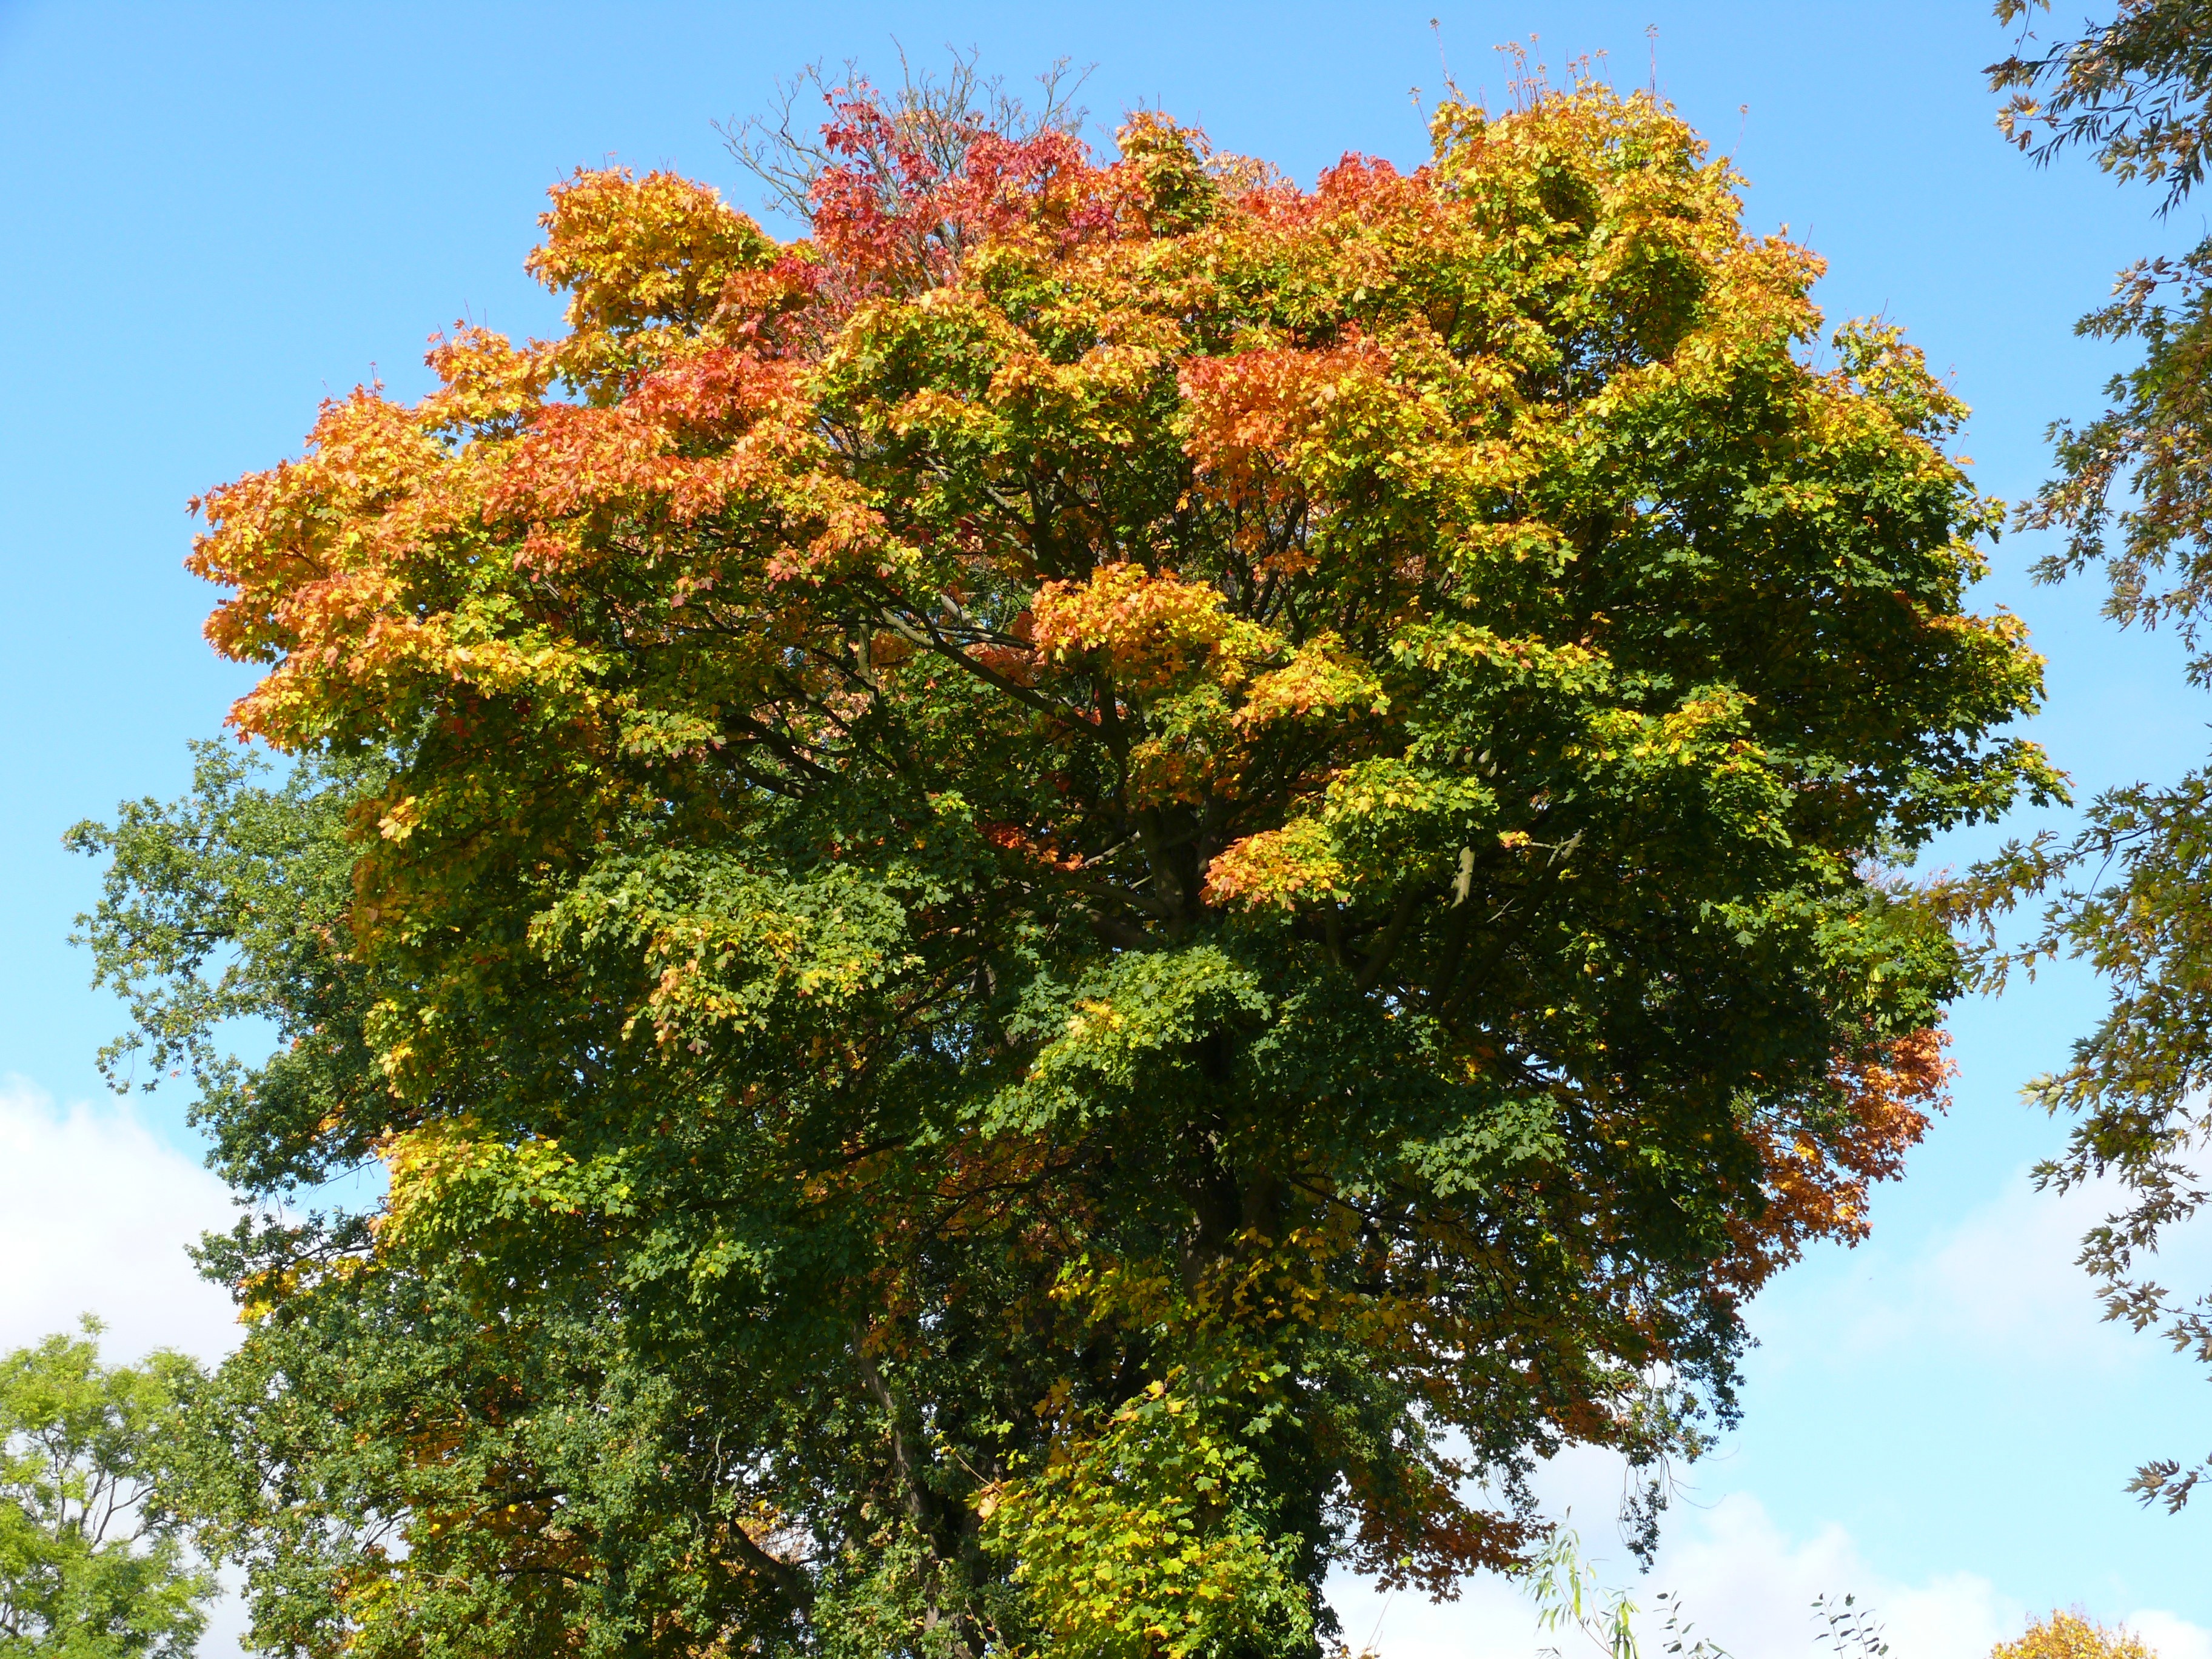
tree, forest, branch, plant, leaf, flower, autumn, botany, colorful, maple tree, trees, leaves, shrub, deciduous, autumn forest, ecosystem, flowering plant, biome, woody plant, temperate broadleaf and mixed forest, land plant